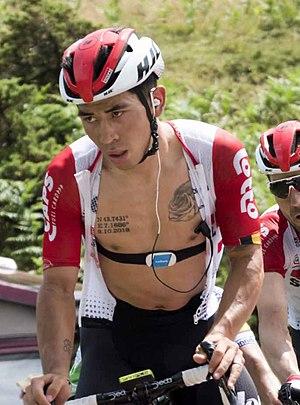
La 16ᵉ étape du Tour de France 2019 se déroule le mardi 23 juillet 2019 autour de Nîmes, sur un parcours peu vallonné de 177 kilomètres et sous une forte chaleur. Une échappée de cinq coureurs est reprise peu avant l'arrivée et l'étape est finalement remportée au sprint par l'Australien Caleb Ewan. L'étape est marquée par l'abandon sur chute d'un des favoris, Jakob Fuglsang alors 9ᵉ du classement général. Les premiers des classements restent les mêmes à l'issue de l'étape : Julian Alaphilippe pour le général, Peter Sagan pour les points, Tim Wellens pour la montagne, Egan Bernal pour le meilleur jeune et Movistar pour le classement par équipes. Alexis Gougeard, un des cinq échappés, est élu le plus combatif du jour.